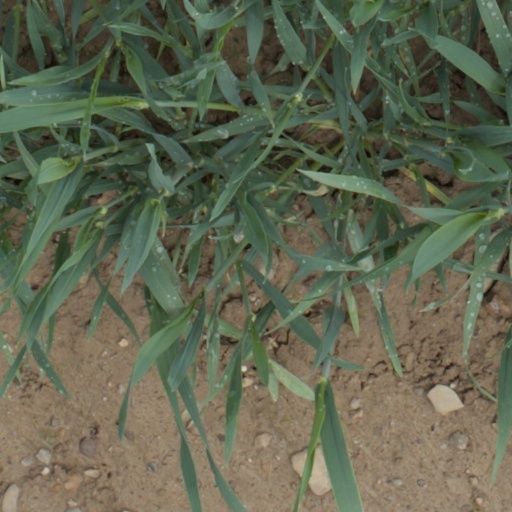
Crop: wheat